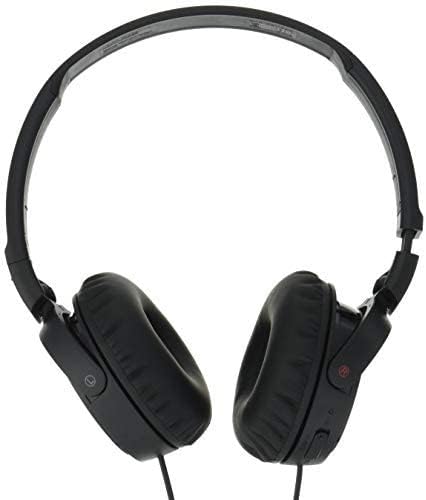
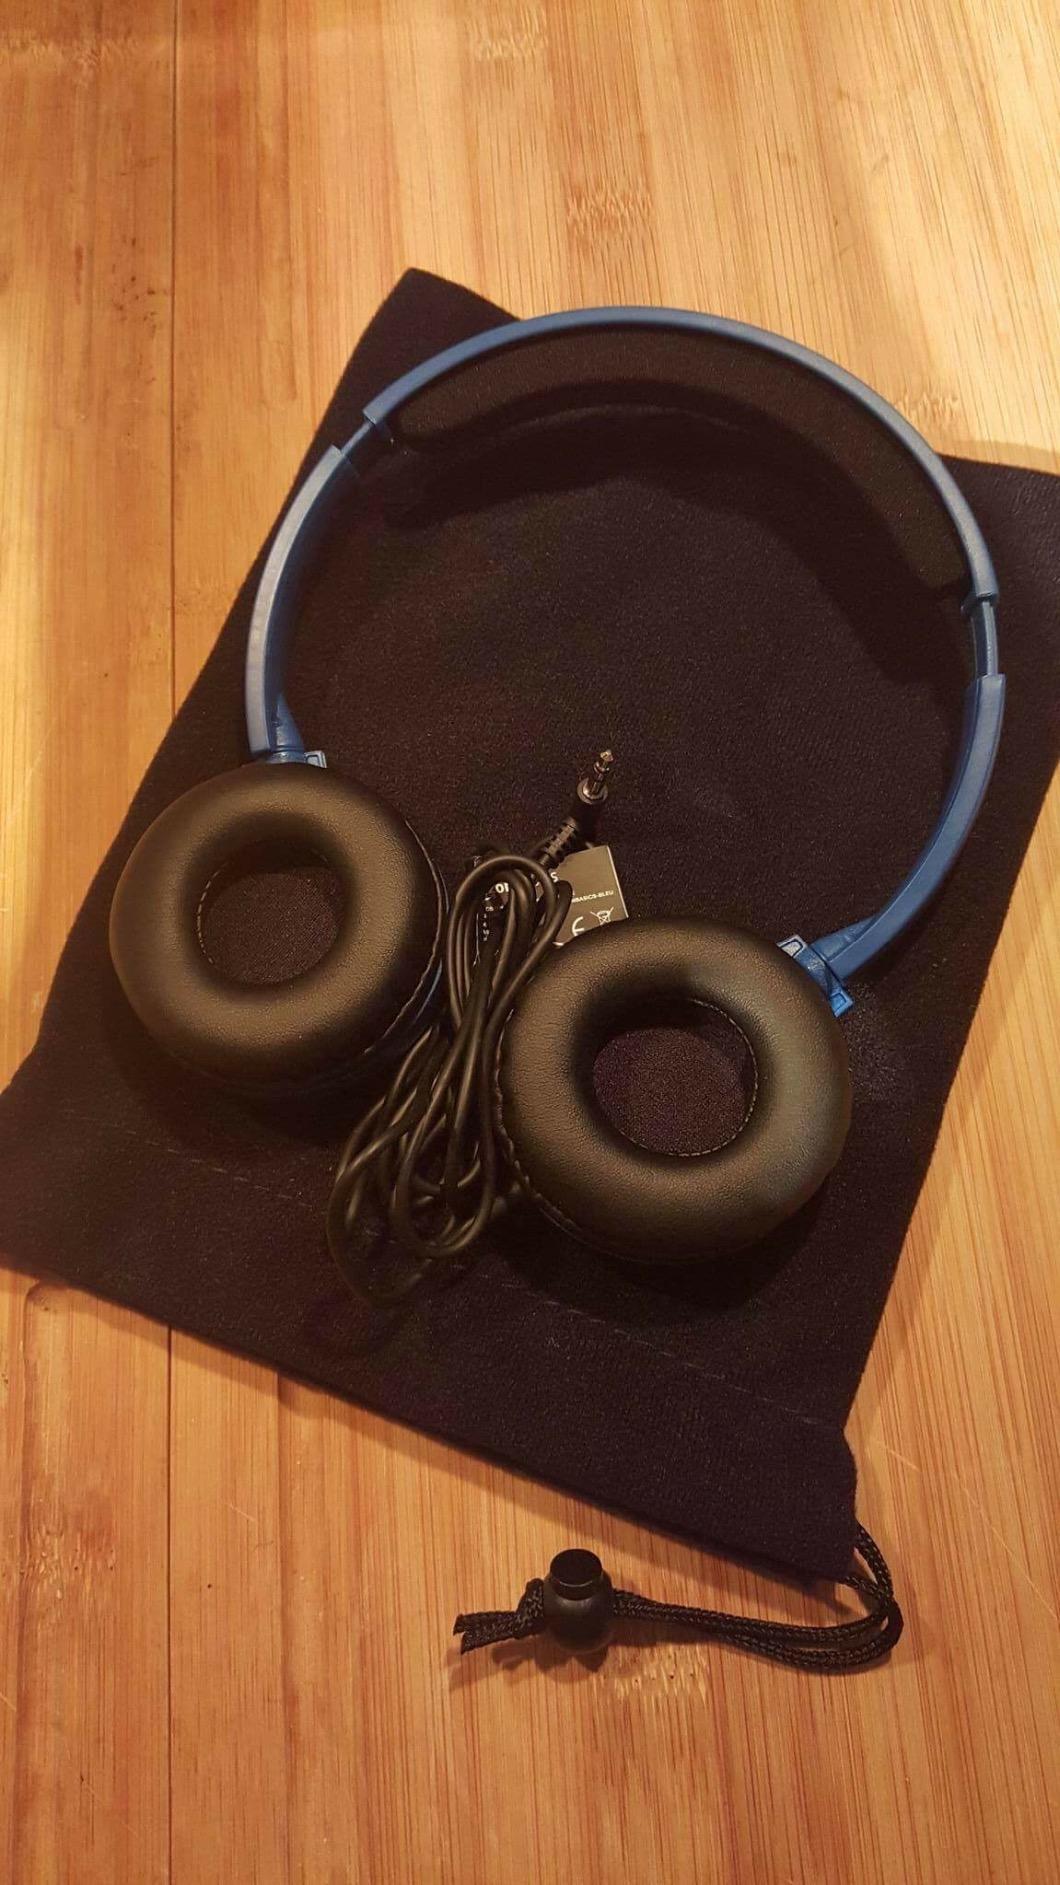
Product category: headphones
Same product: no